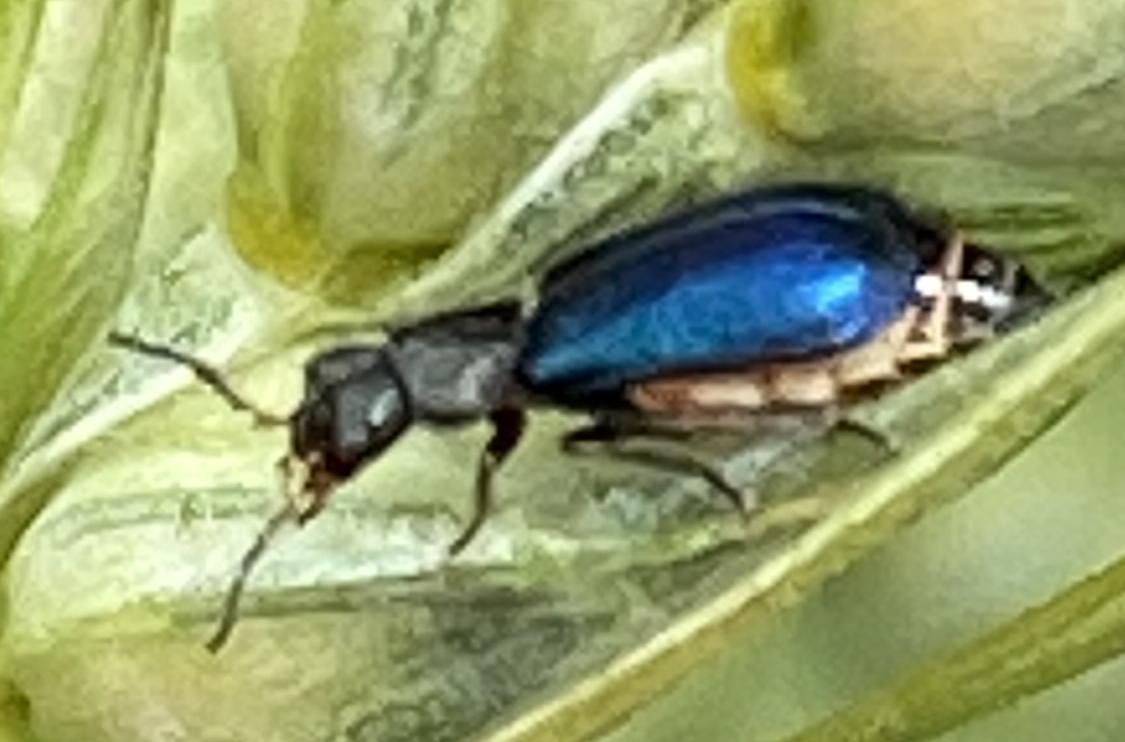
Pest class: predators